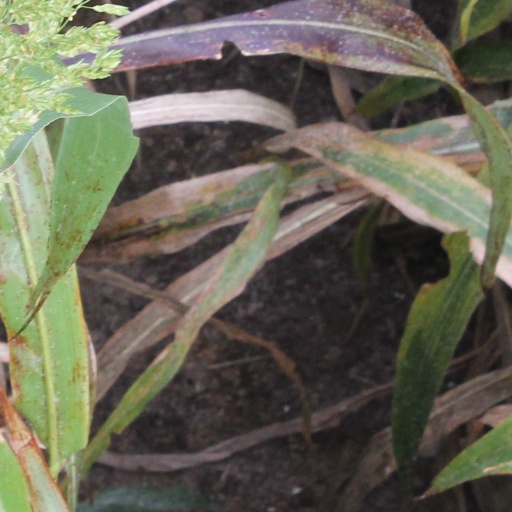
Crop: sorghum